Pape Souaré

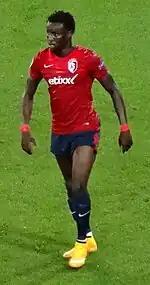
Souaré playing for Lille in 2014

Pape N'Diaye Souaré (born 6 June 1990) is a Senegalese professional footballer who plays as a left-back.